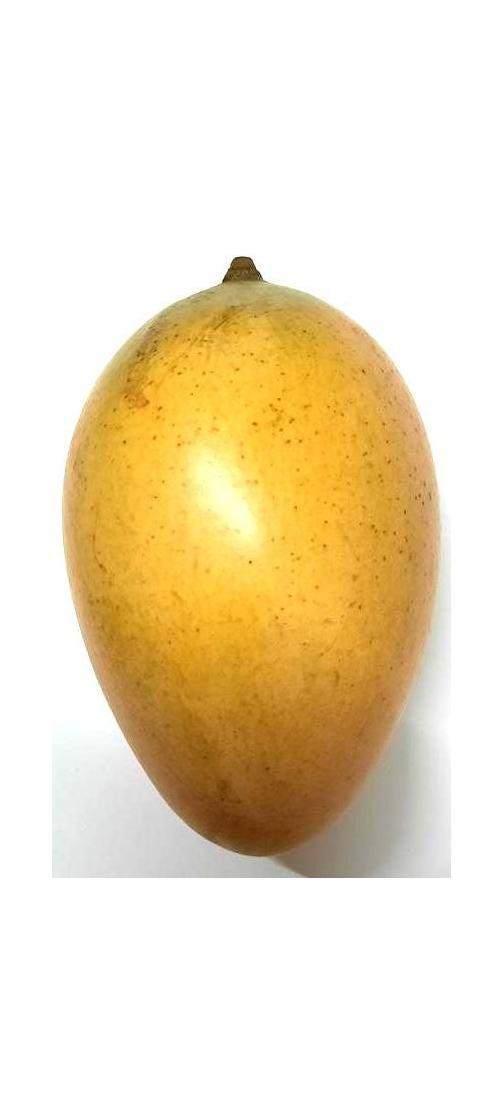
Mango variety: Shada